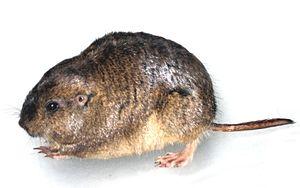
Ctenomys est un genre de rongeurs de la famille des Ctenomyidae. Il comprend de nombreuses espèces souterraines d'Amérique du Sud appelées des Cténomys, tuco-tucos ou parfois des rats à peigne. Ce sont des petits mammifères d'Amérique du Sud qui creusent des terriers dans le sol. Plus de la moitié des espèces est endémique d'Argentine.
Ctenomys haigi est une espèce qui fait partie des rongeurs de la famille des Ctenomyidae. Comme les autres membres du genre Ctenomys, appelés localement des tuco-tucos, c'est un petit mammifère d'Amérique du Sud bâti pour creuser des terriers. Ce rongeur est endémique d'Argentine.
La Laguna del Diamante ou Lagune du Diamant est un lac situé en Argentine, dans le département de San Carlos de la province de Mendoza, c'est-à-dire à proximité de la frontière ouest de la province avec le Chili. Ce lac constitue le point de départ du Río Diamante, affluent important du Río Desaguadero.
Les Ctenomyidae sont une famille de rongeurs.